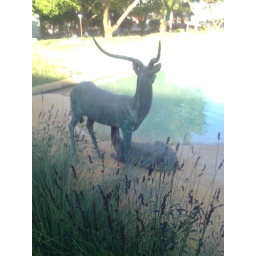
An animal with its young by the river bank at the University of Pretoria.